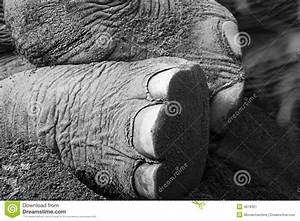
Label: elefante